Suzuki GSR600

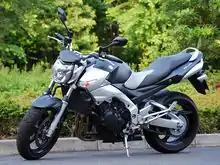
Suzuki GSR400

A Japanese domestic market model, the GSR400, become available to selected countries in the middle of 2006. With the same dimensions as the GSR600, the only difference was the engine capacity (399 cc as opposed to 599 cc), a smaller exhaust outlet, smaller RPM range and a useful plastic protective cover on the left side of the engine.